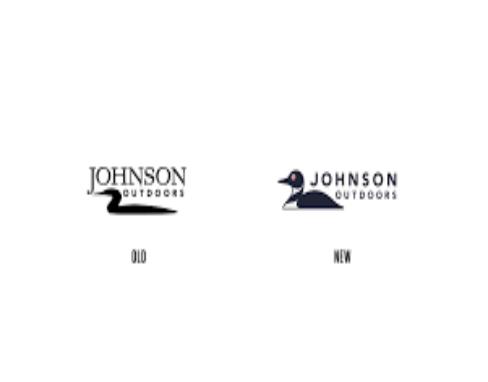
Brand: Johnson Outdoors
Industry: Others